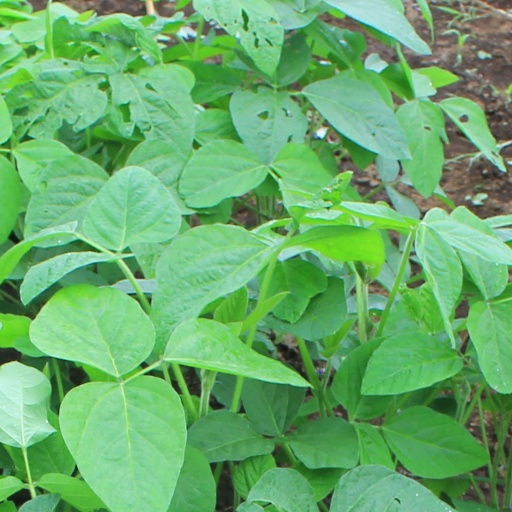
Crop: soybean